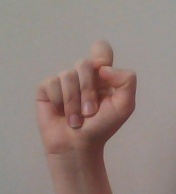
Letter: fa